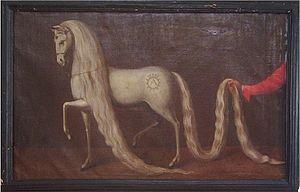
L'oldenbourg ou oldenburg est une race de chevaux de selle de type demi-sangs originaire de l'ancien comté d'Oldenbourg, qui fait maintenant partie de la Basse-Saxe, en Allemagne. La race naquit au XVIᵉ siècle à partir d'une jumenterie à usage agricole et carrossier à l'origine. L'ancien type de ce cheval, destiné à la traction, est connu sous le nom d'ostfriesen. L'oldenbourg fut croisé de nombreuses fois pour aboutir au modèle qu'on lui connaît aujourd'hui. La race est gérée par une association internationale qui tient un stud-book strict et veille à ce que chaque génération s'améliore par rapport à la précédente. L'oldenbourg est désormais un cheval puissant aux allures recherchées, avec une grande capacité de saut qui lui permet de se distinguer dans les sports équestres, notamment le saut d'obstacles et le dressage où des représentants de la race furent primés de nombreuses fois. L'élevage de ces chevaux se caractérise par un pedigree très libéral et l'usage exclusif d'étalons privés plutôt que la centralisation autour d'un haras national.